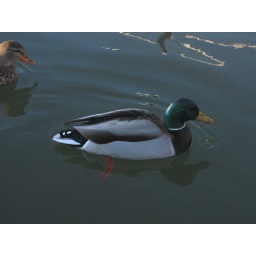
A male mallard duck swimming near the Steveston pier. (Richmond, BC, Canada)